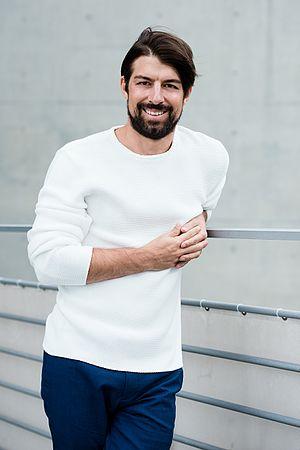
Andreas Kaplan, né le 5 octobre 1977, est un économiste allemand.